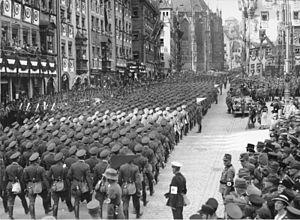
Le Triomphe de la volonté est un film de propagande nazie tourné en noir et blanc par Leni Riefenstahl et sorti en 1935.
La propagande nazie faisait partie des attributions du ministère du Reich à l'Éducation du peuple et à la Propagande, dirigé par Joseph Goebbels. Le parti nazi avait lui aussi son office de promotion : la Reichspropagandaleitung der NSDAP, également dirigée par Goebbels.